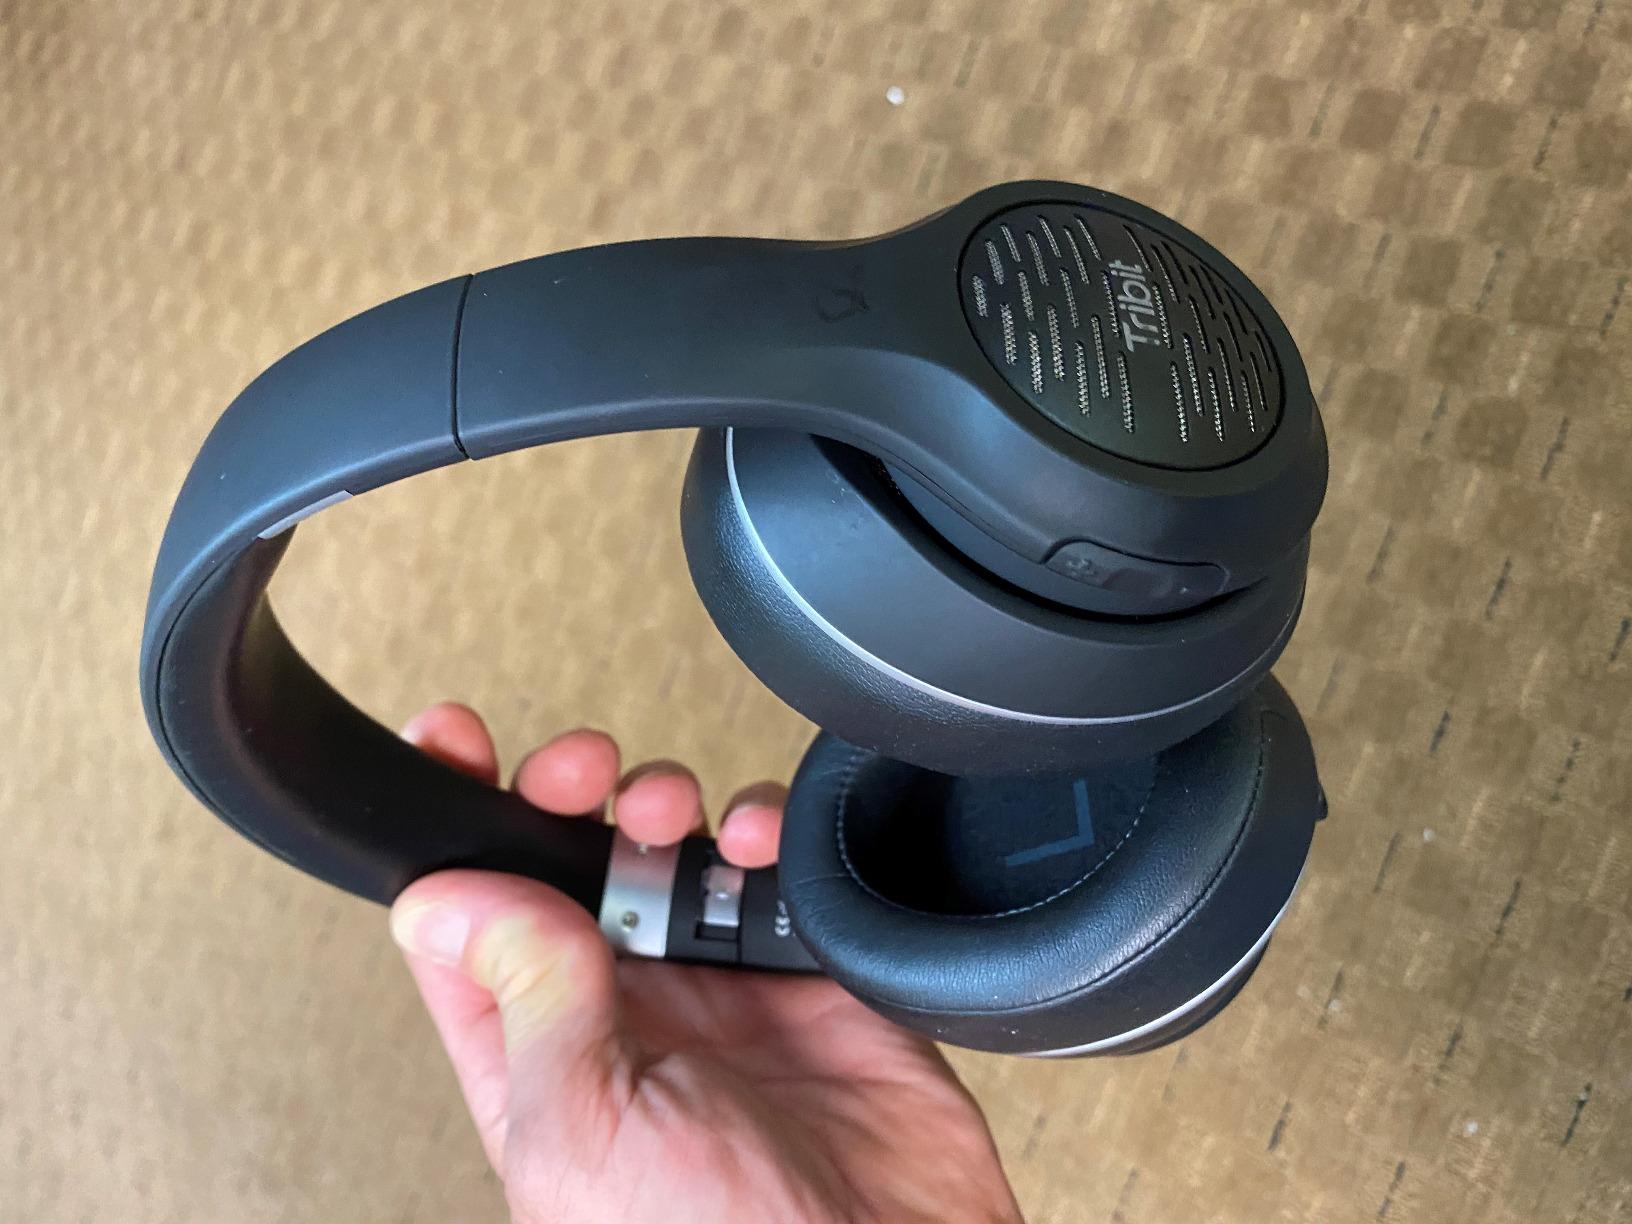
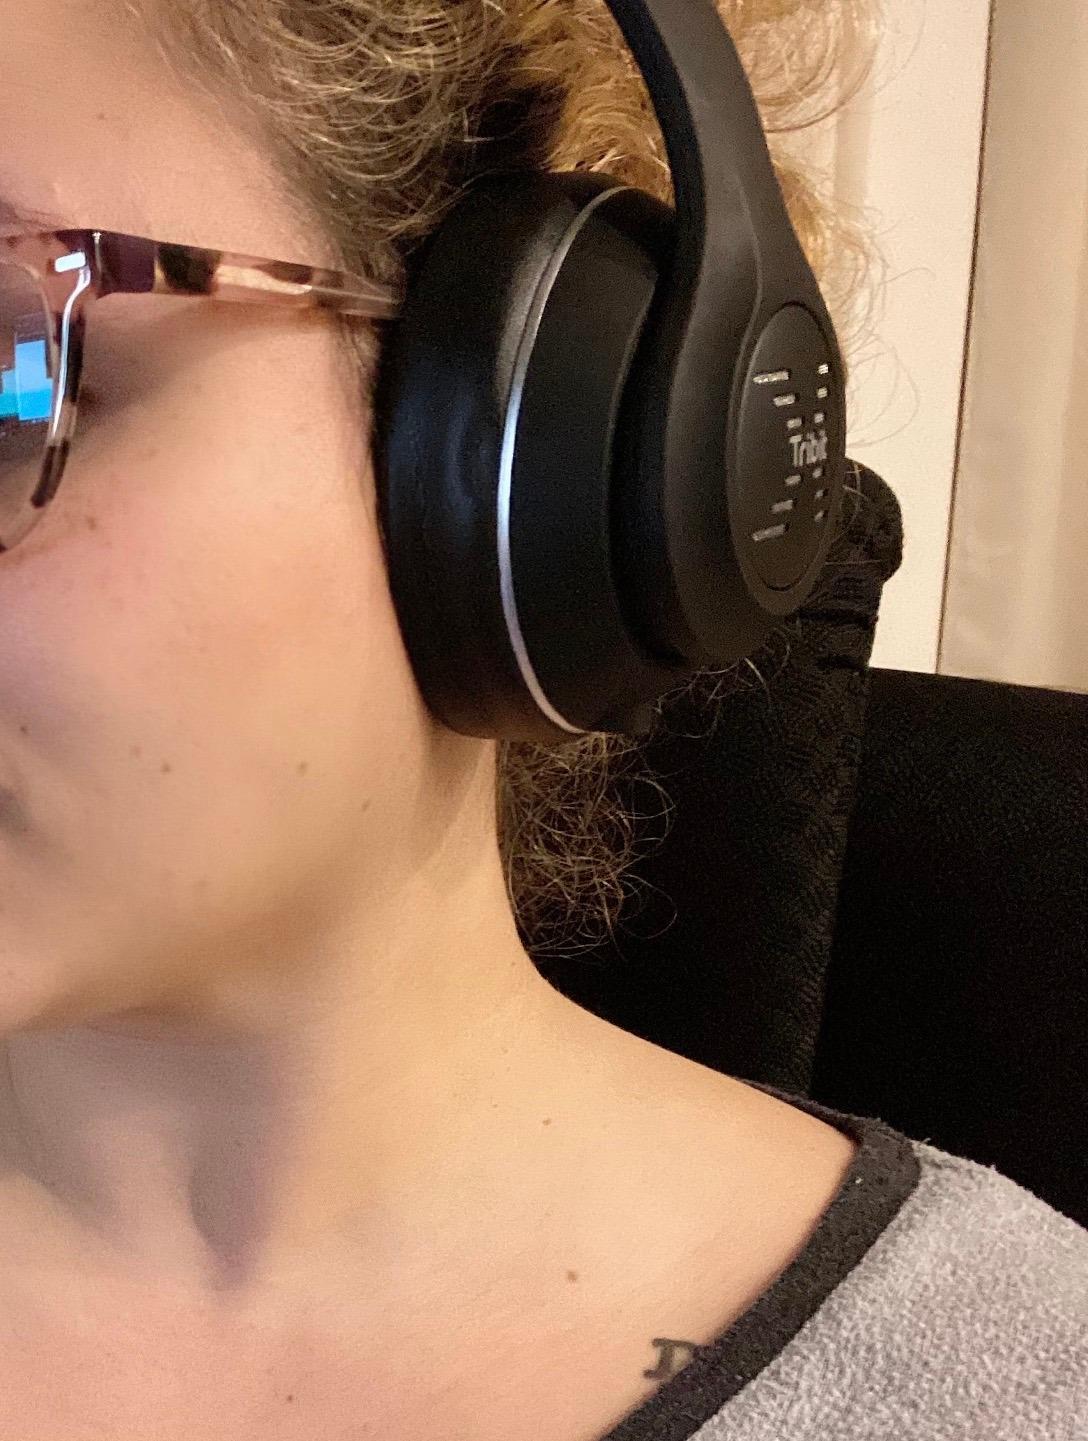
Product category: headphones
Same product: yes